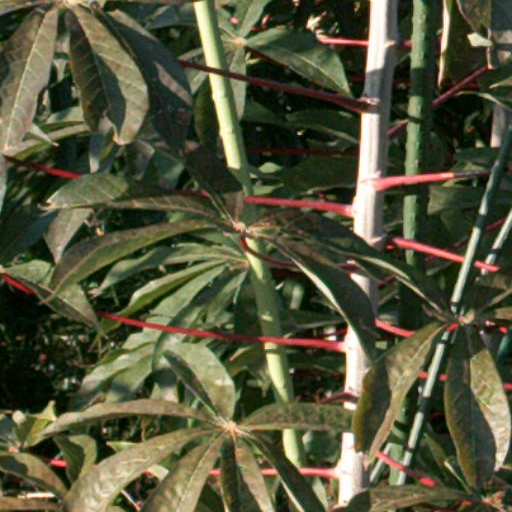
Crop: cassava